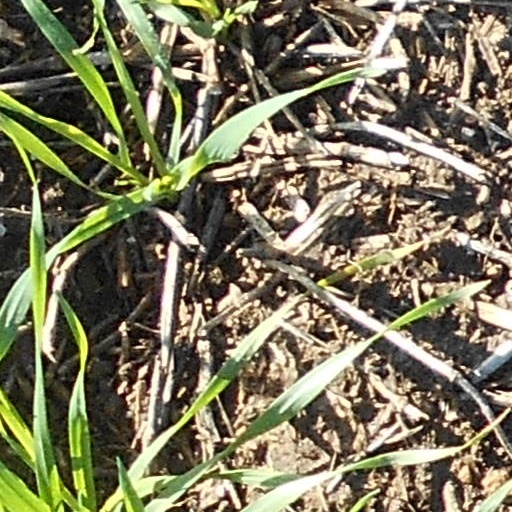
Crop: wheat